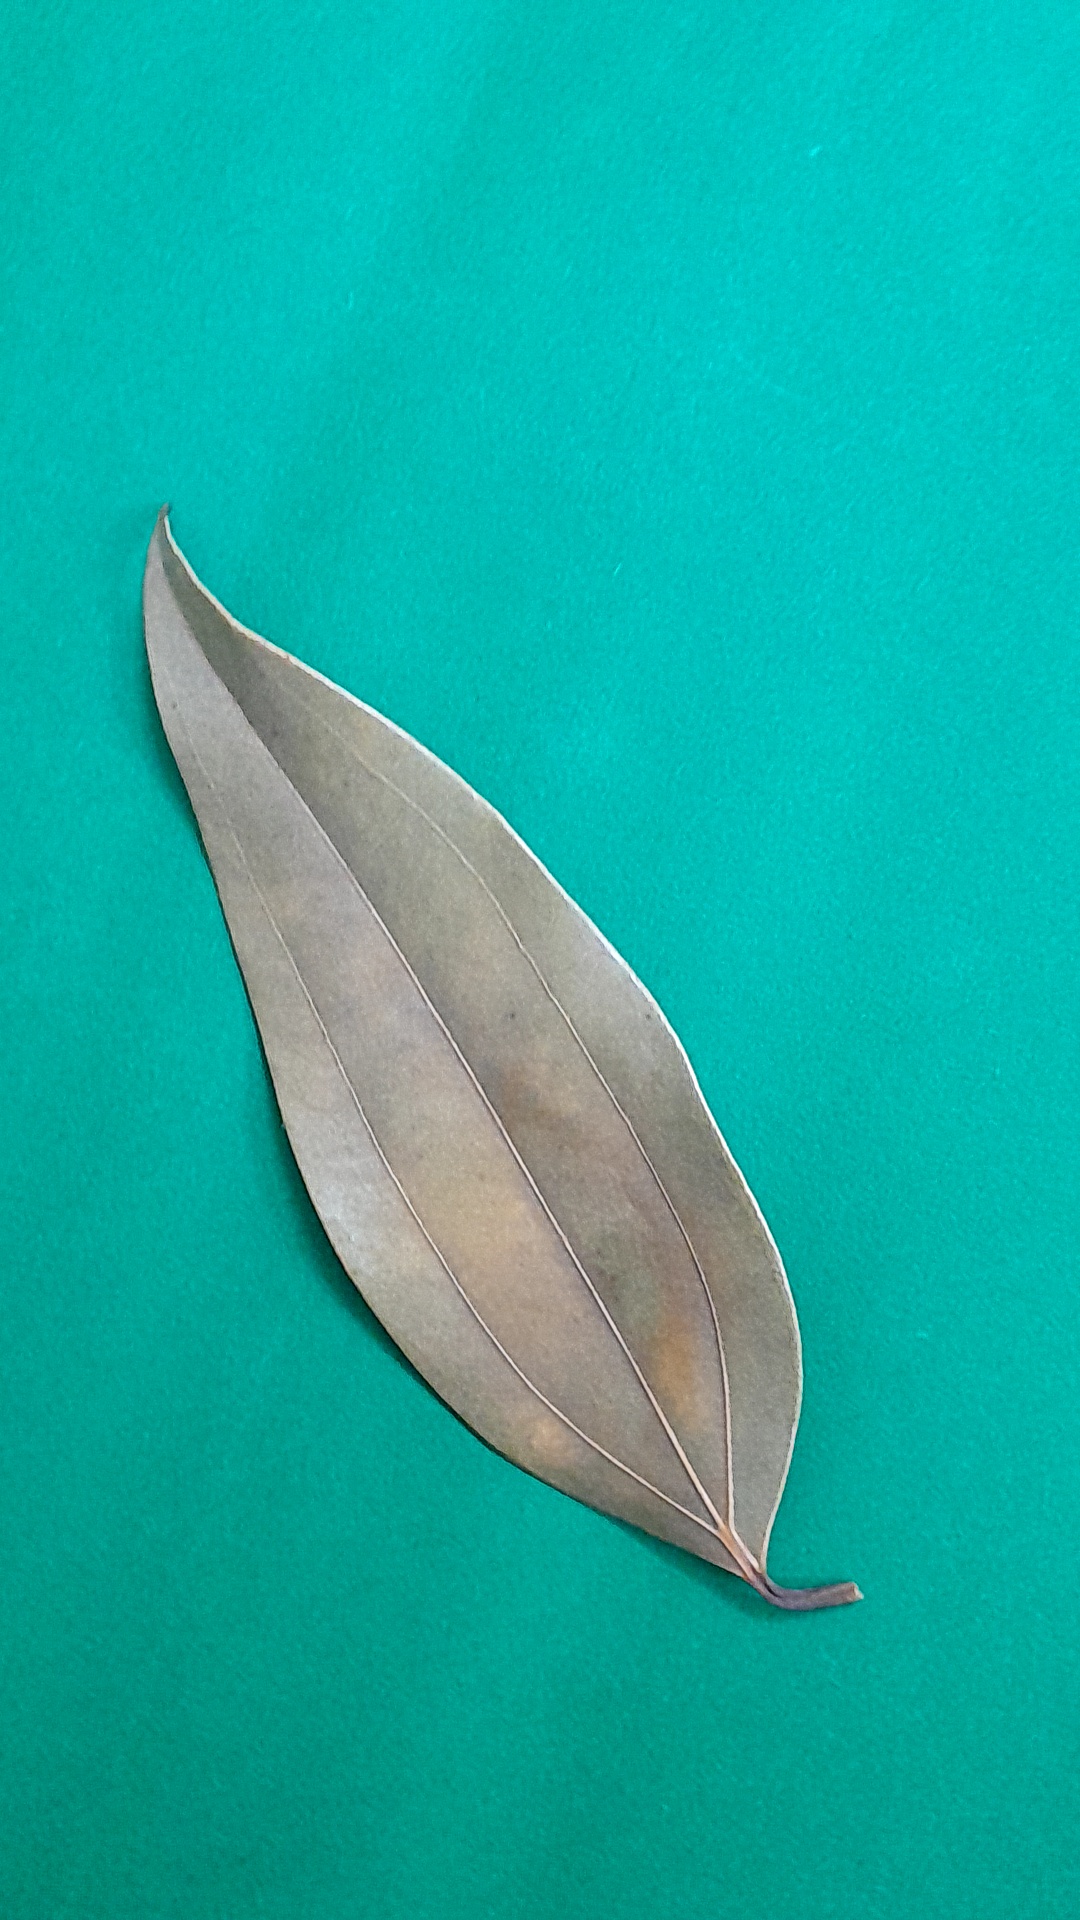
Label: Dry Leaf